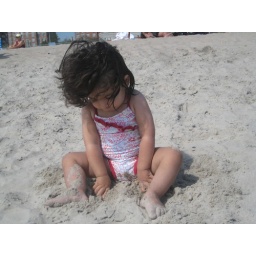
playing in the sand at brighton beach